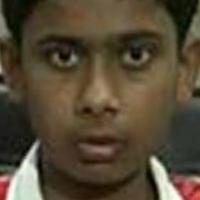
Age group: age 11-20